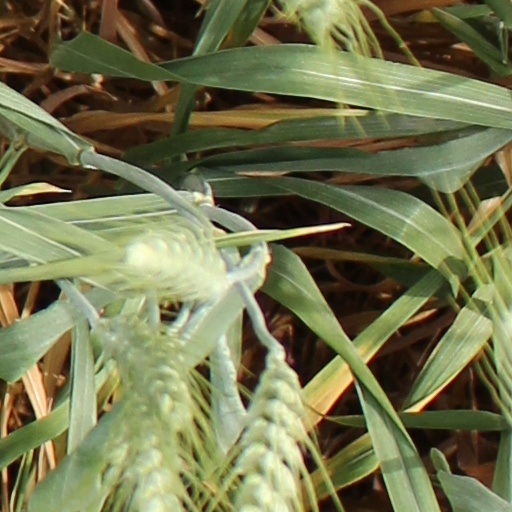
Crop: wheat